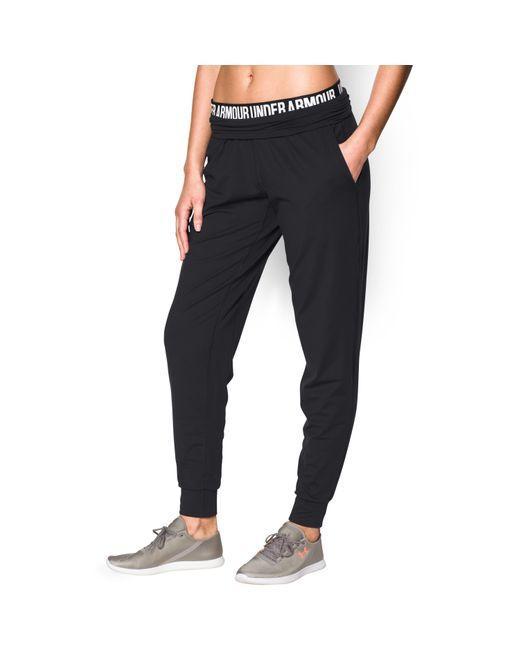
Slim Fit schwarzes Unterteil für Damen